Pebble Mill at One

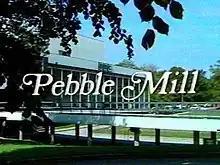
Opening titles

Pebble Mill at One was a British television magazine programme that was broadcast live on weekdays at one o'clock on BBC1, from 2 October 1972 to 23 May 1986, and again from 14 October 1991 to 29 March 1996. It was transmitted from the Pebble Mill studios of BBC Birmingham, and uniquely was hosted from the centre's main foyer area, rather than a conventional television studio.